Stanley Ismay

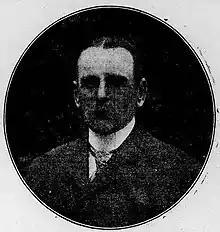

Sir Stanley Ismay, (1 July 1848 – 8 June 1914) was a British civil servant and judge in British India, where he spent most of his career in the Central Provinces, acting as Chief Commissioner in 1906. After resigning from the civil service, he was a member of the Imperial Legislative Council 1905–1908, and Chief Judge of the Chief Court of Mysore from 1908 to 1912.